Ricardo Cabrera Martínez

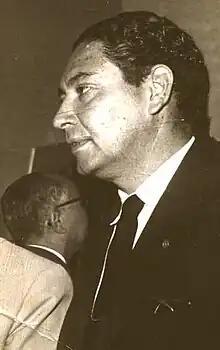
Ricardo Cabrera Martínez

Ricardo Cabrera Martínez (October 28, 1912 in Santa Tecla, La Libertad - 2007 in San Salvador) was a Salvadoran tenor, poet and diplomat. He is best remembered as a composer and tenor within the romance genre of Cuban and Mexican boleros. He sang on the song "A Mi Bolivia", composed by the musician Apolinar Camacho in 1944 in La Paz, Bolivia. He is also the creator of the poem "Vereda Tropical", which was adapted into song by Gonzalo Curiel. A Doctor of Economics and Law, during the presidency of Colonel Arturo Armando Molina in 1975, he was appointed a Counsellor.